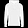
Label: Pullover